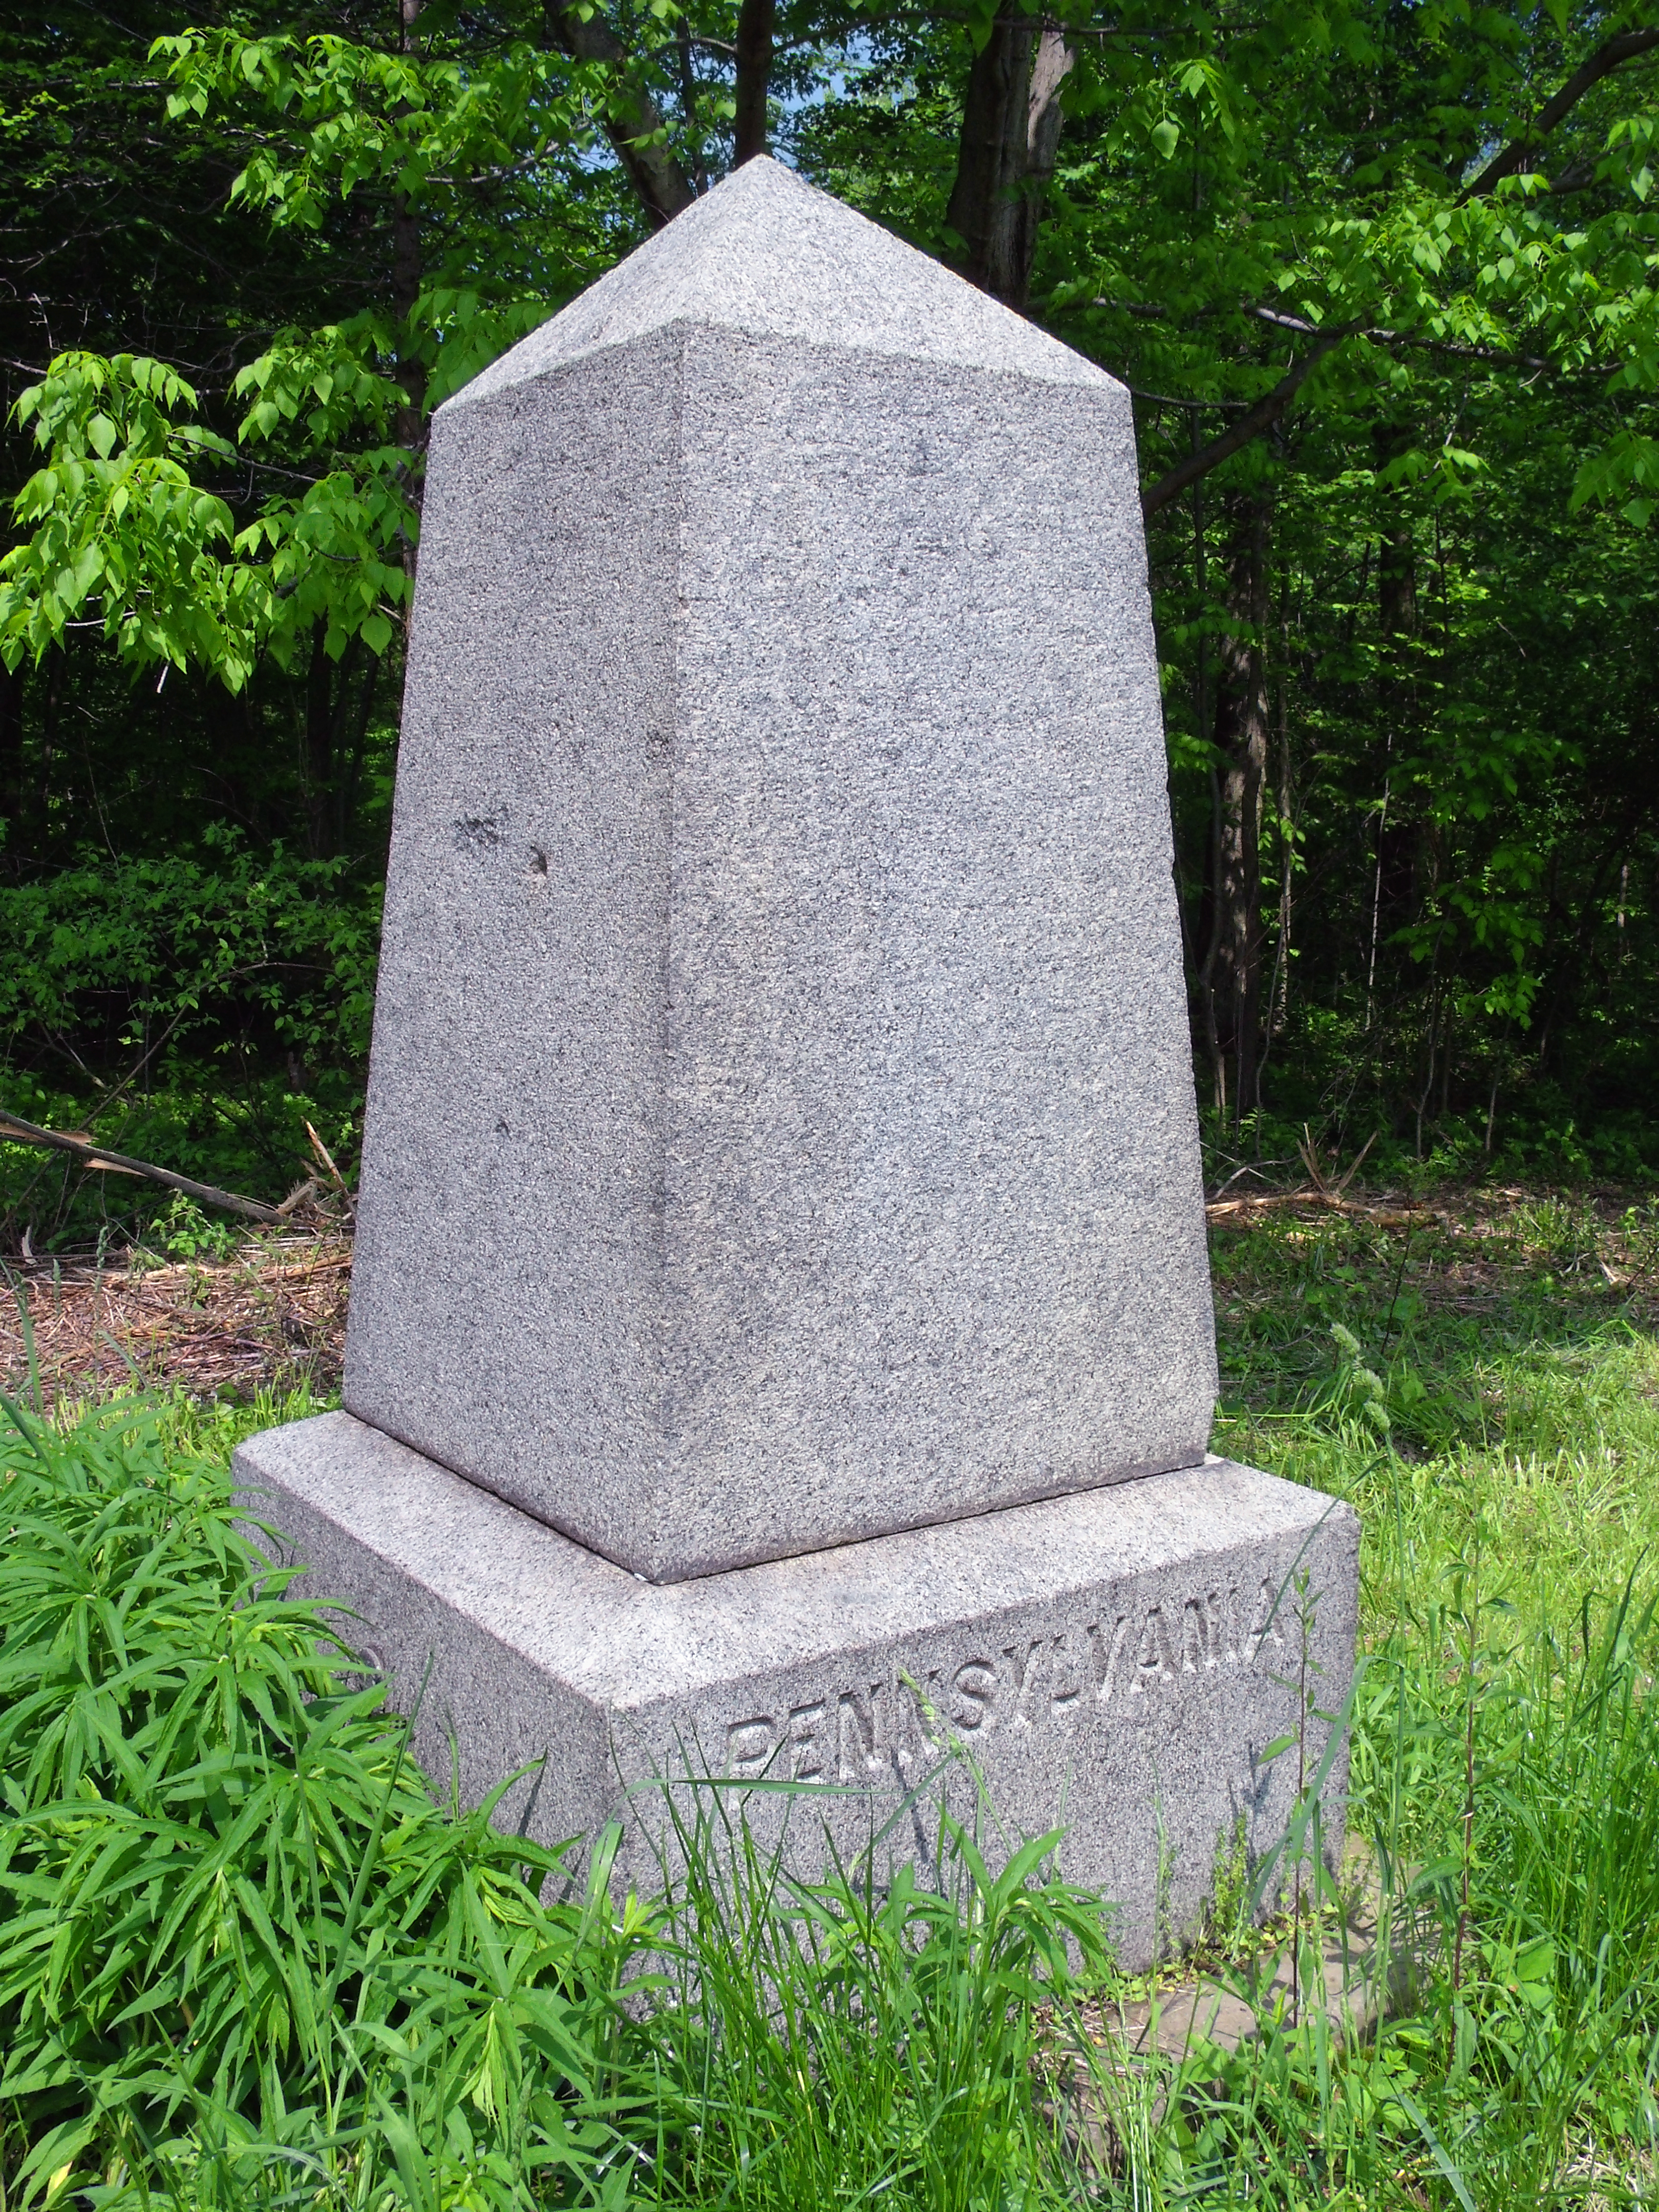
monument, grave, memorial, creativecommons, pennsylvania, marker, boundarymarker, eriecounty, roderickreserve, stategameland314, sgl314, stategamelands314, ohio, stateline, ashtabulacounty, stateboundarymarker, headstone, stele